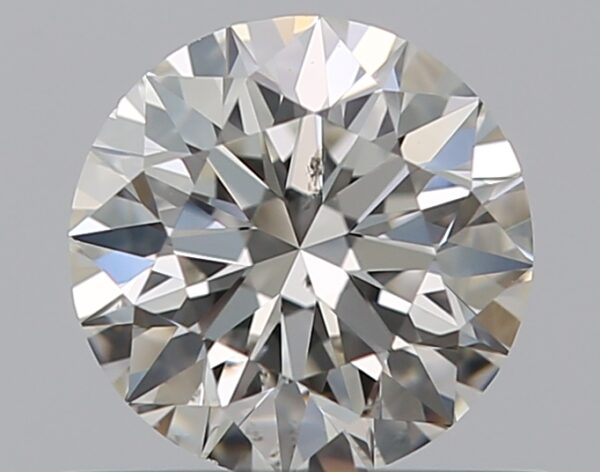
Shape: round
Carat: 0.5
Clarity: SI1
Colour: I
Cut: EX
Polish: EX
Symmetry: EX
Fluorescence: F
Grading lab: GIA
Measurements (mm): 5.05 x 5.08 x 3.17